Enthusia Professional Racing

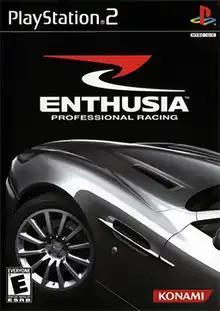
North American cover art featuring the Aston Martin Vanquish.

is a 2005 racing game for the PlayStation 2, made by Konami as their first sim racing title.